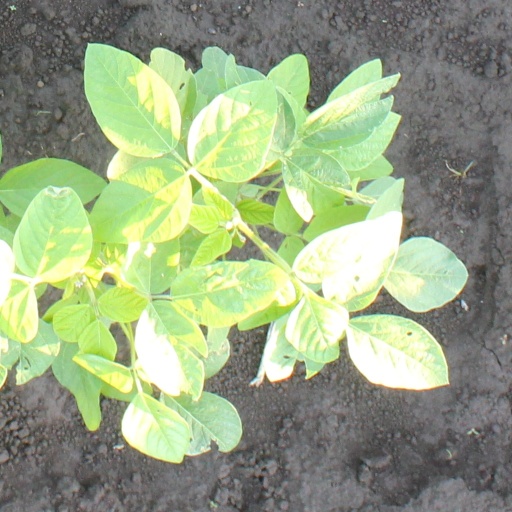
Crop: soybean